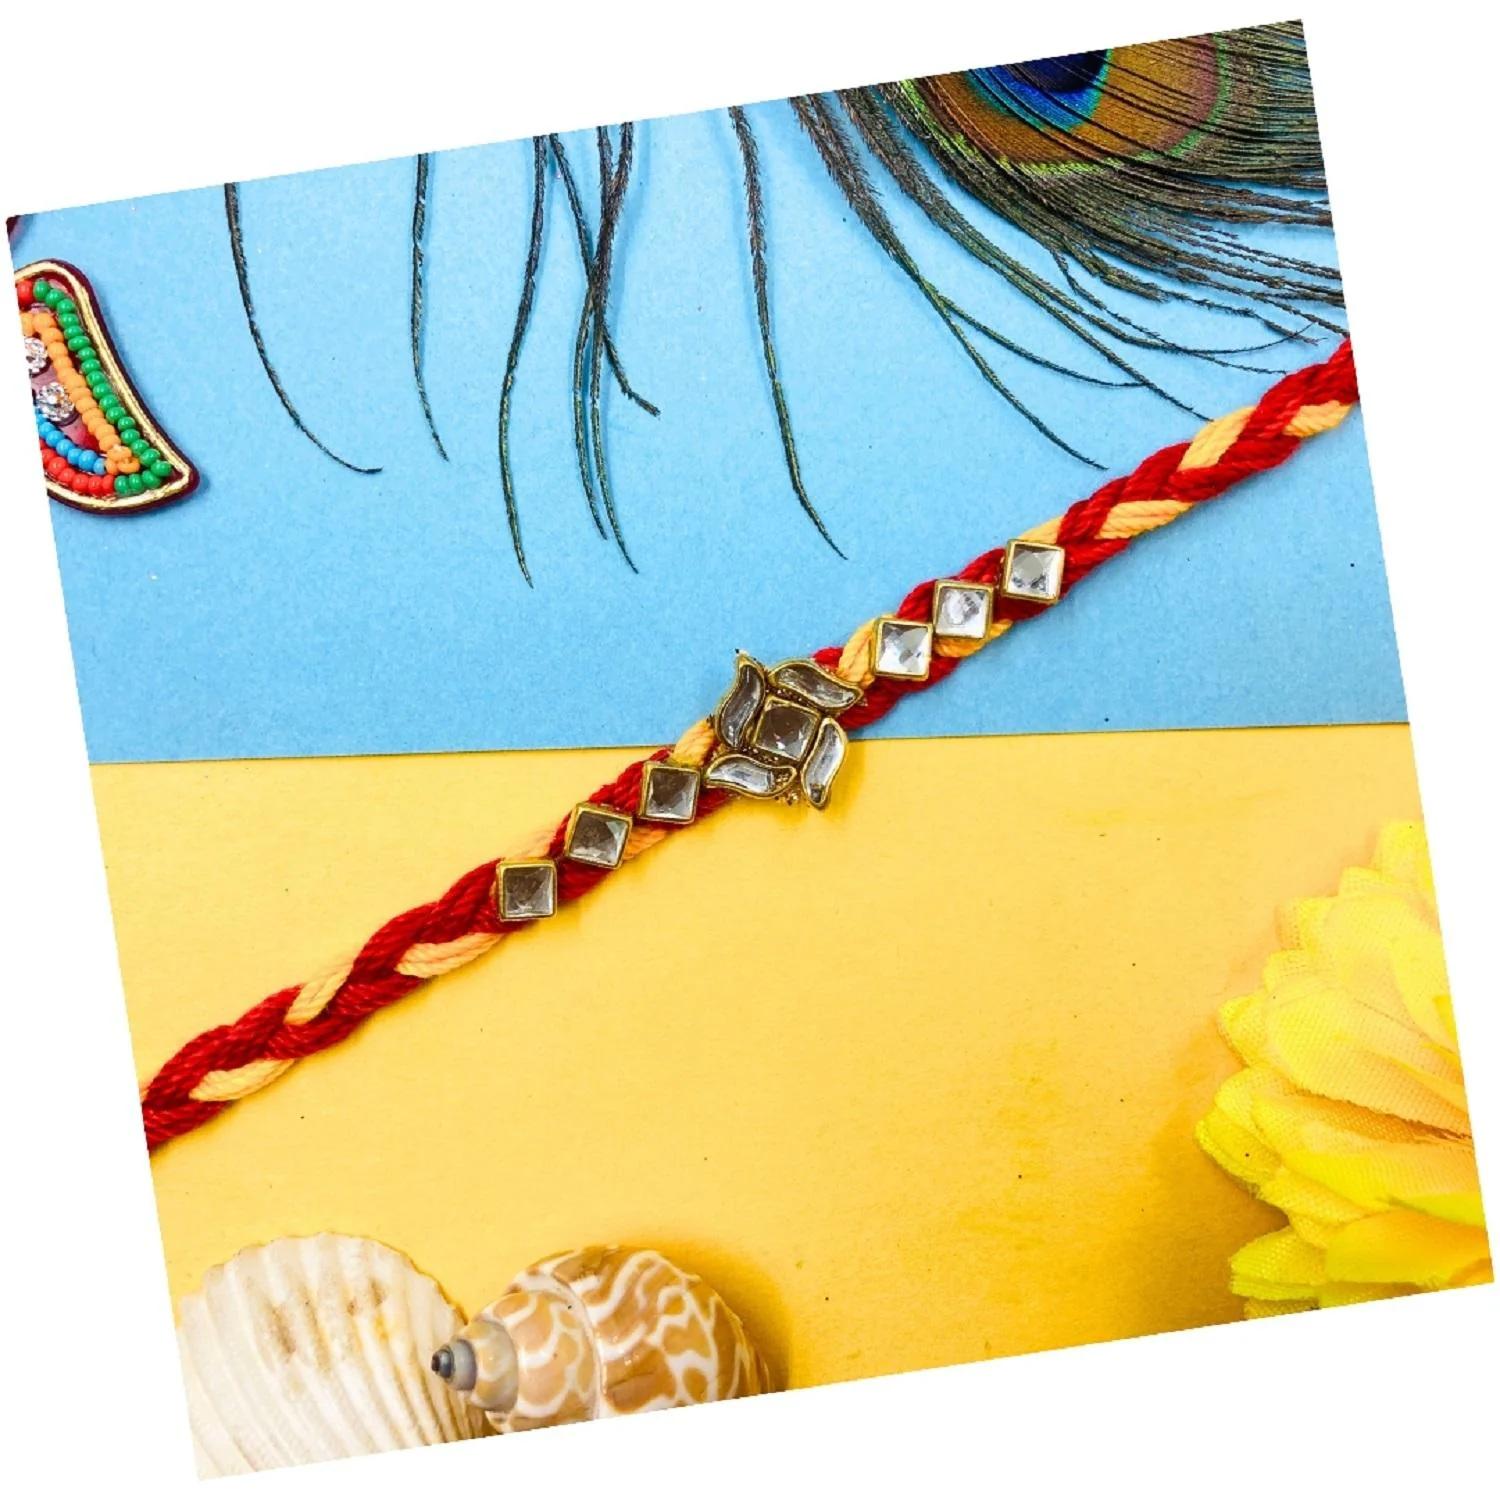
VIBRANCE Traditional Doremon Rakhi for Raksha Bandhan.
Type: Rakhis
Brand: VIBRANCE
Price: Rs. 199
 Raksha Bhandan is a celebration of the bond between a brother and sister. We specialize in creating unique rakhi designs for every brother and sister. Our rakhi collection ranges from traditional to modern designs, all of which are handcrafted with love and care. We strive to make each Raksha Bhandan special for our customers by providing the perfect rakhi for their loved ones. With our wide range of designs and styles, you can find the perfect rakhi for your brother or sister. Shop with us today to make your Raksha Bhandan magical.The design of the delivered product or parts of it may vary slightly from what is shown in the image.
Features: Hand crafted pearl and crystal studded rakhi Multicolor Rakhi,Special Multi colour Designer Rakhi for Brother / Bhabhi / Kids,Includes roli chawal and free greeting card,Rakshabandhan Special Card,Comes with Roli Chawal & Best Wishes Greeting Card in best packaging